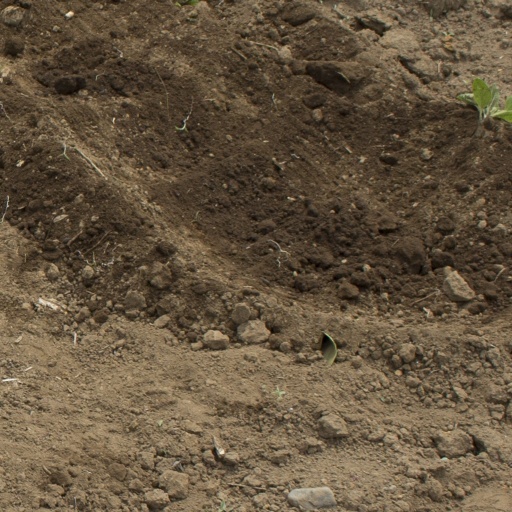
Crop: Jerusalem artichoke